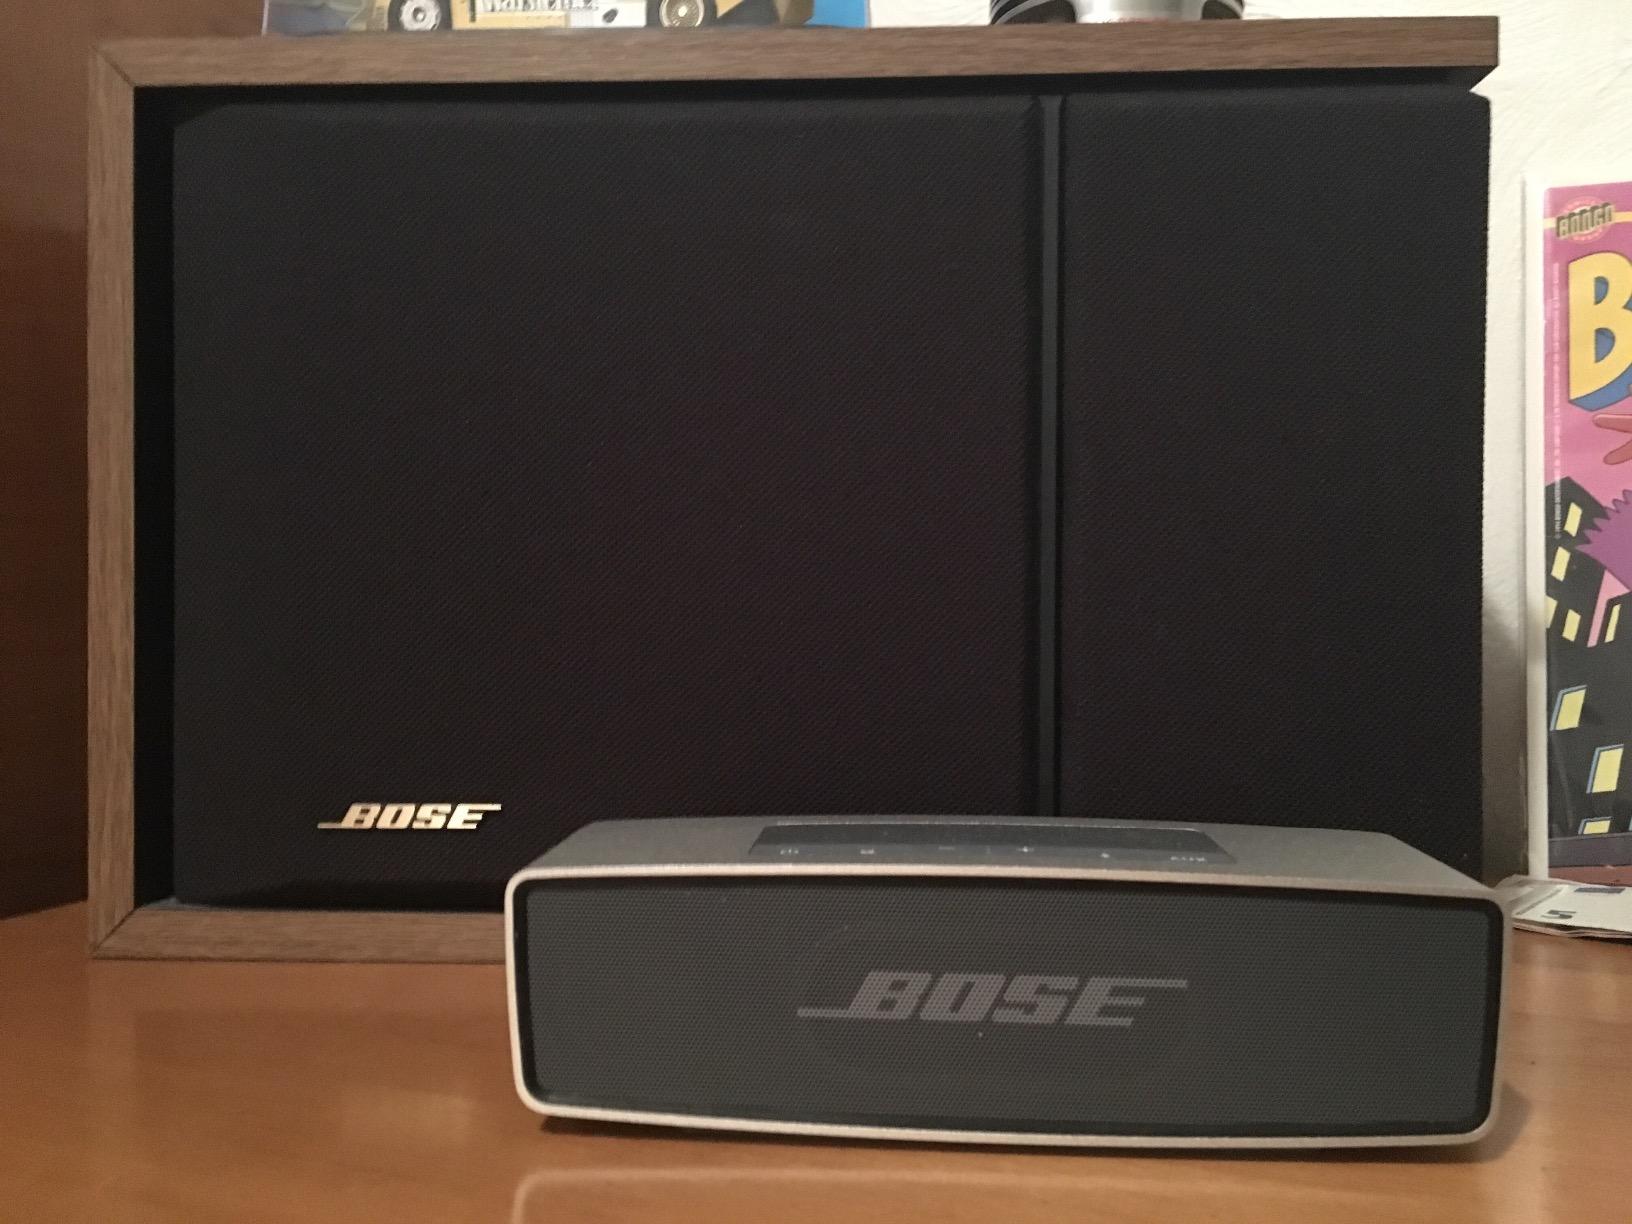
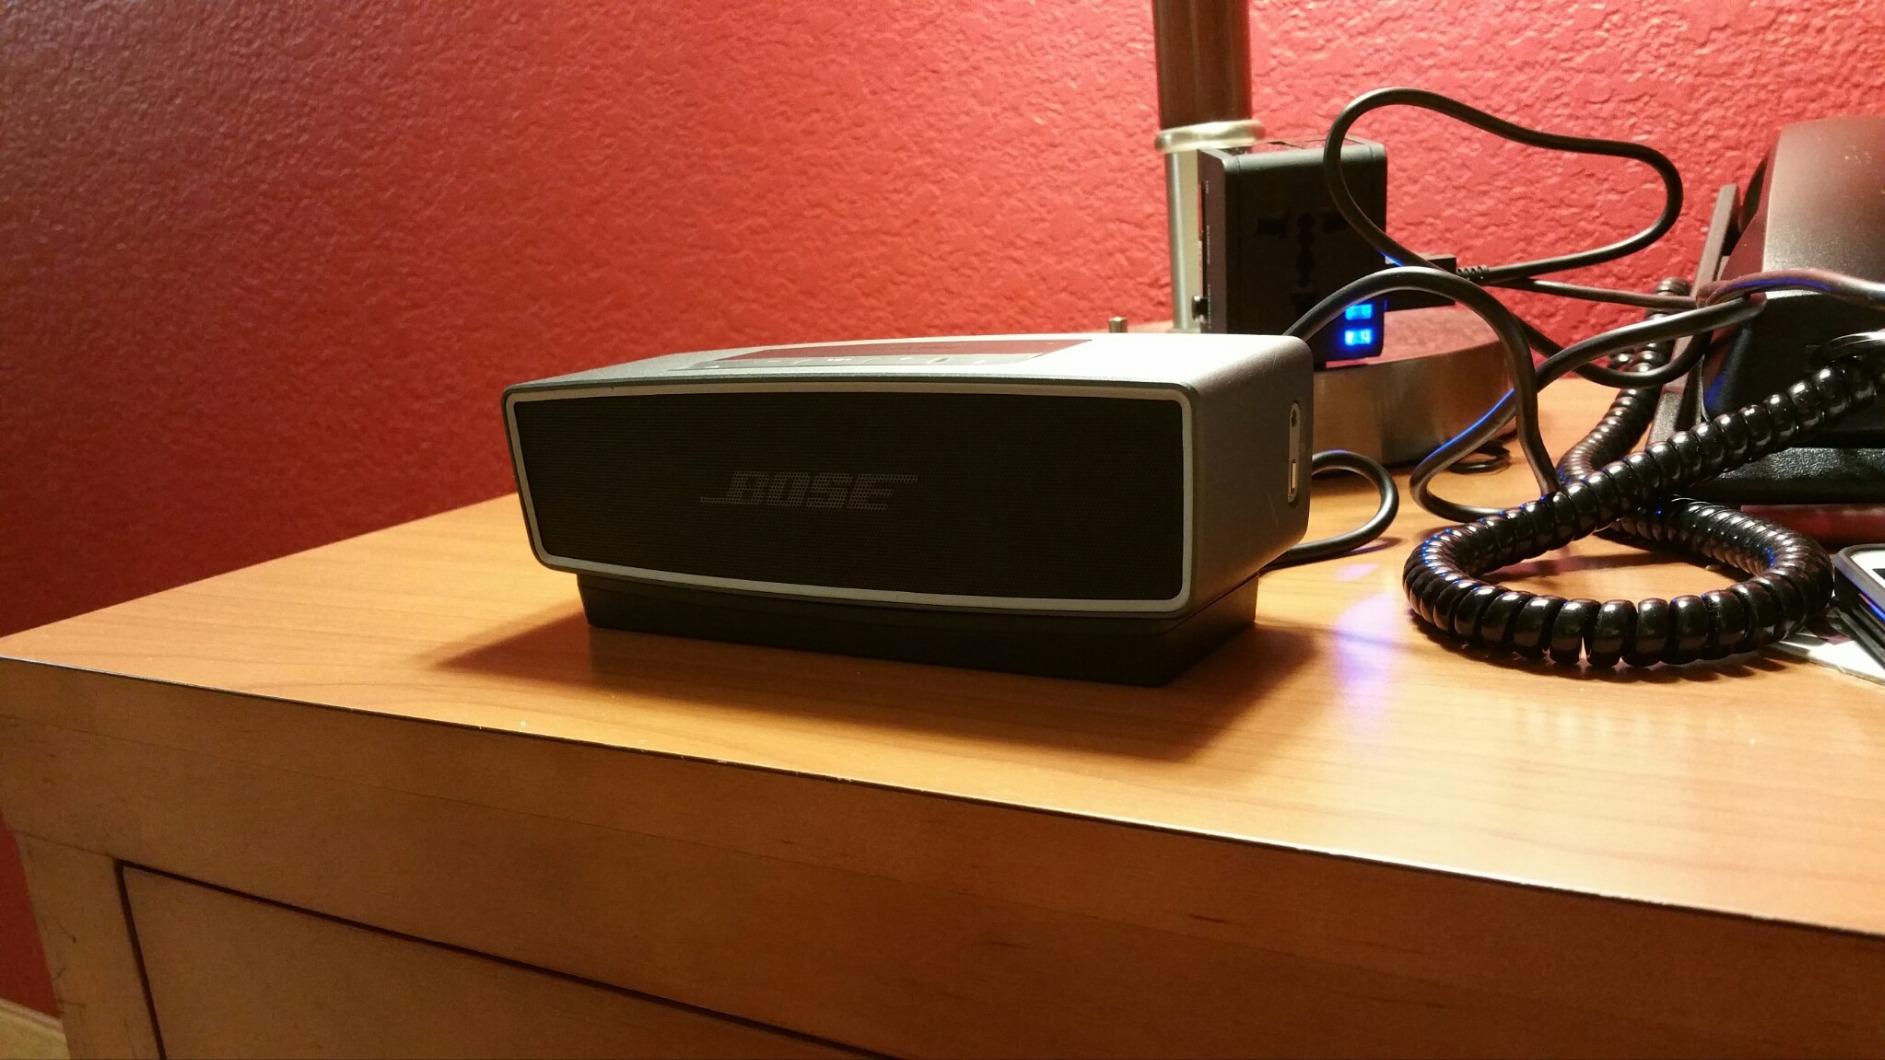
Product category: speaker
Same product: yes